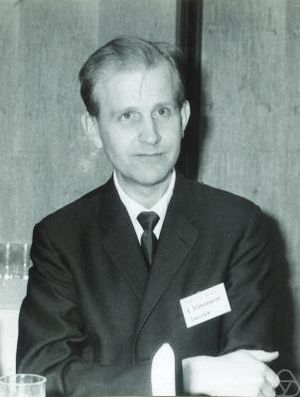
Lars Hörmander
Lars Valter Hörmander
Lars Valter Hörmander var en svensk matematiker, der er kendt som den matematiker, der har bidraget mest til den moderne teori om partielle differentialligninger. Han blev tildelt Fieldsmedaljen i 1962 og Wolfprisen i matematik i 1988. Hans Analysis of Linear Partial Differential Operators I–IV bliver betragtet som et standardværk i emnet lineære partielle differentialoperatorer.